Giza writing board

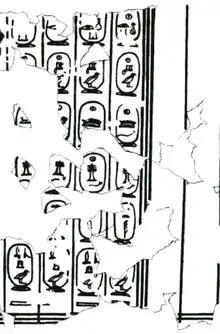
List of kings

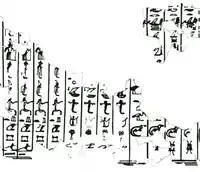
List of deities

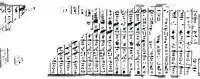
List of domains and places

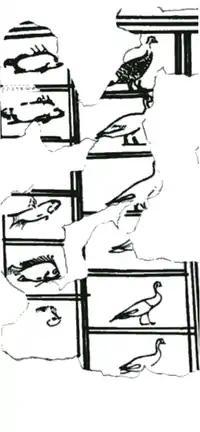
List of sacrificial animals

The list names the kings in reverse chronological order, with the earliest king being the last given.